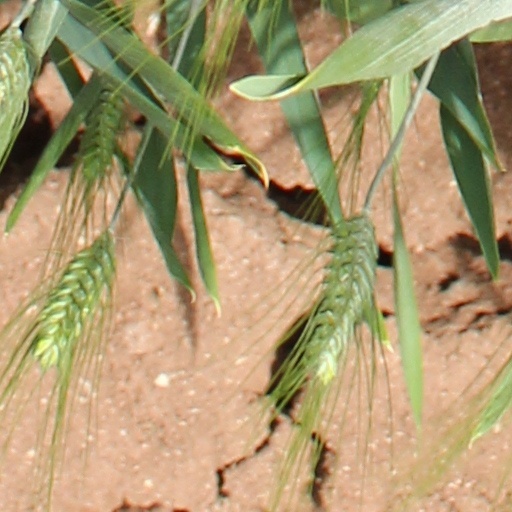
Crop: wheat